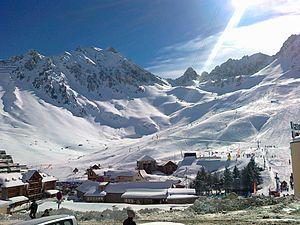
Station de ski de La Mongie (65) — France
Le massif du Pic-du-Midi-de-Bigorre est un massif de montagnes de la chaîne des Pyrénées situé dans le département des Hautes-Pyrénées en région Occitanie, en France. Il mesure 20 km de long pour 10 km de large, et culmine au pic du Midi de Bigorre à 2 876 mètres.
La Mongie est une station de sports d'hiver des Pyrénées françaises. Elle est située dans le département des Hautes-Pyrénées en région Occitanie.